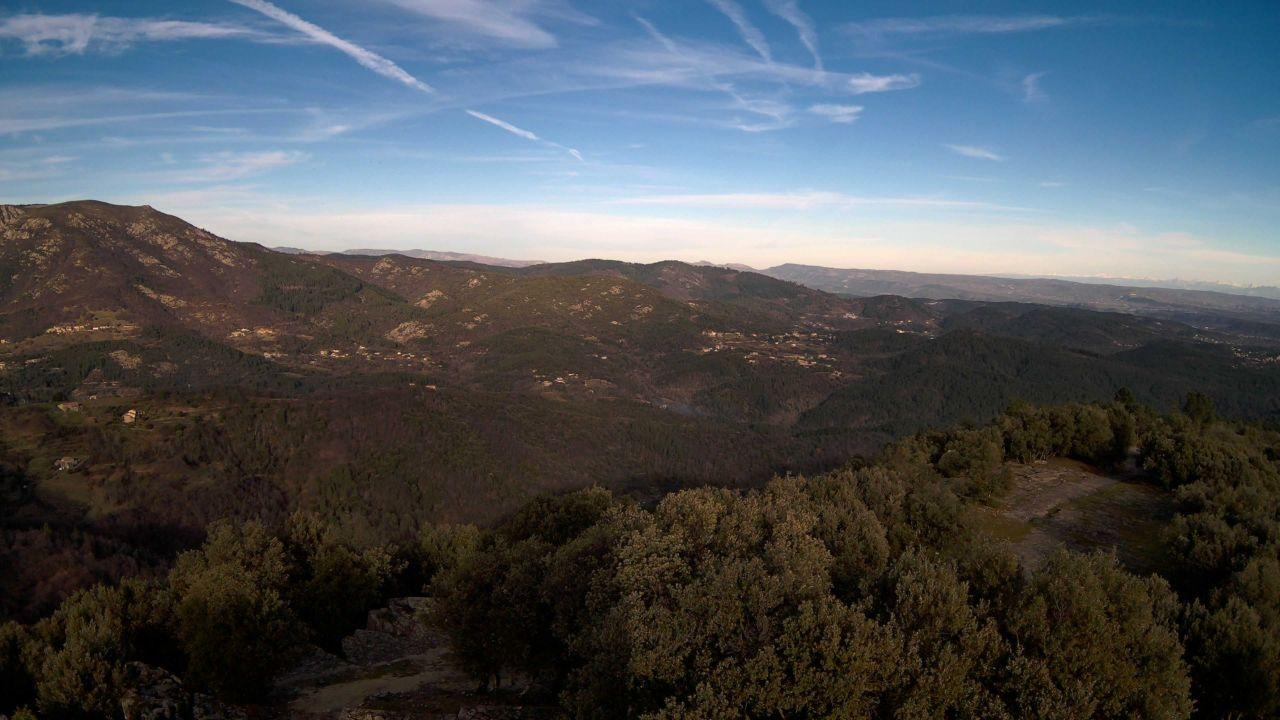
Fire: no
Smoke: no